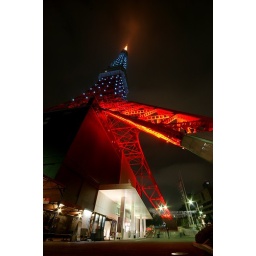
tokyo tower lighted up by diamond-veil, green ver.